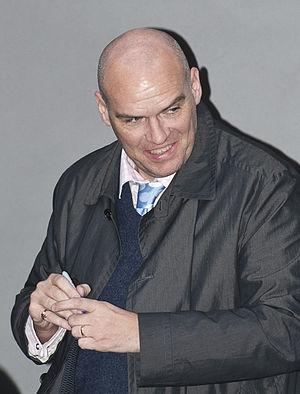
John Michael McDonagh est un réalisateur et scénariste Irlandais et britannique, né dans le quartier de Elephant and Castle à Londres en 1967. Son frère est le dramaturge et réalisateur Martin McDonagh.